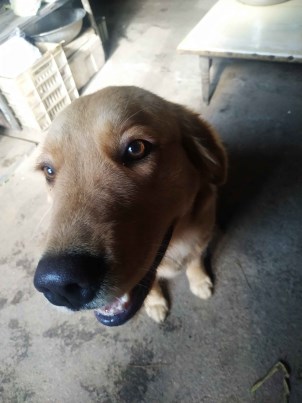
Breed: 5355-n000126-golden_retriever